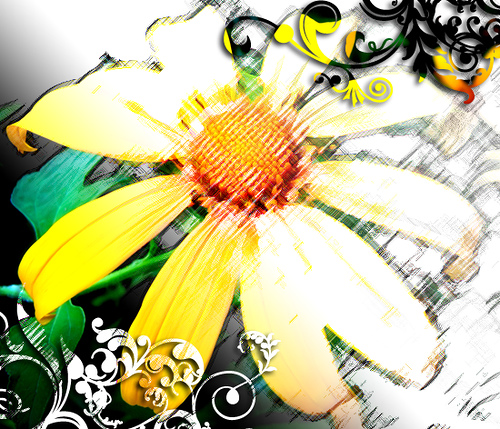
Flower: daisy